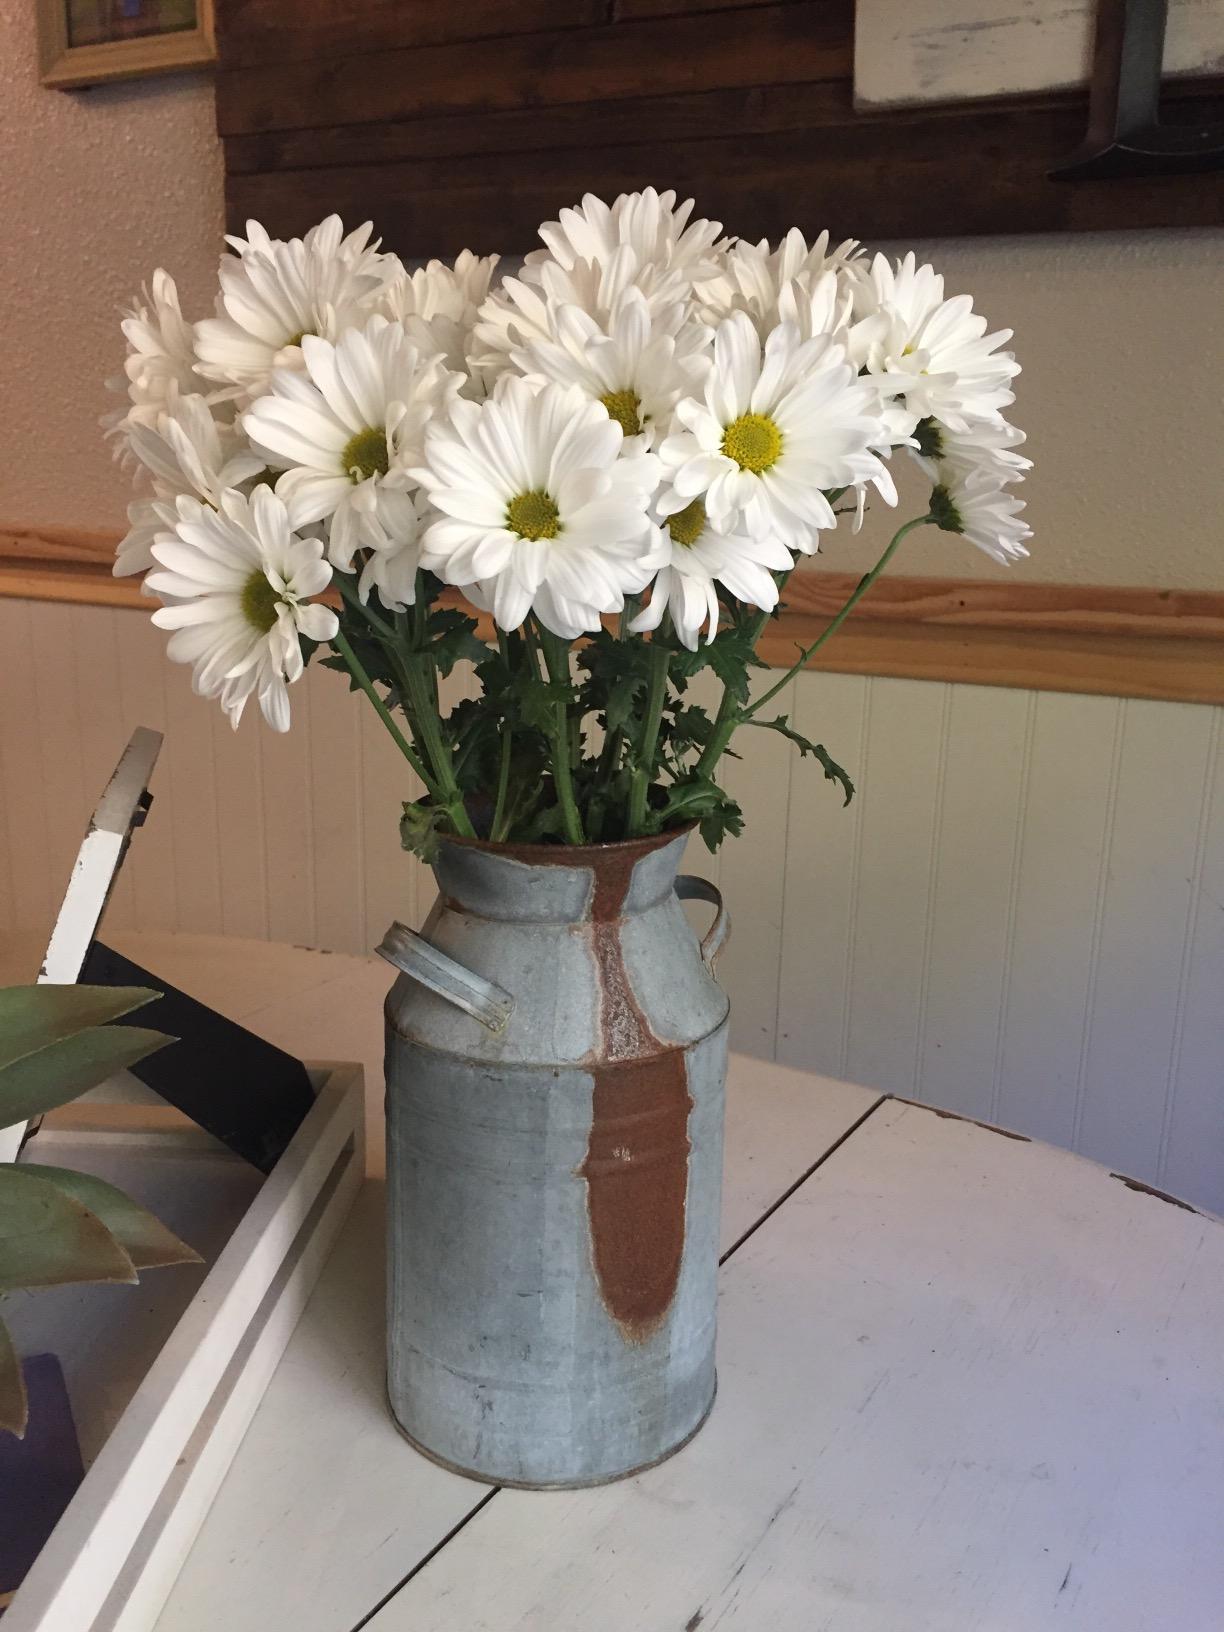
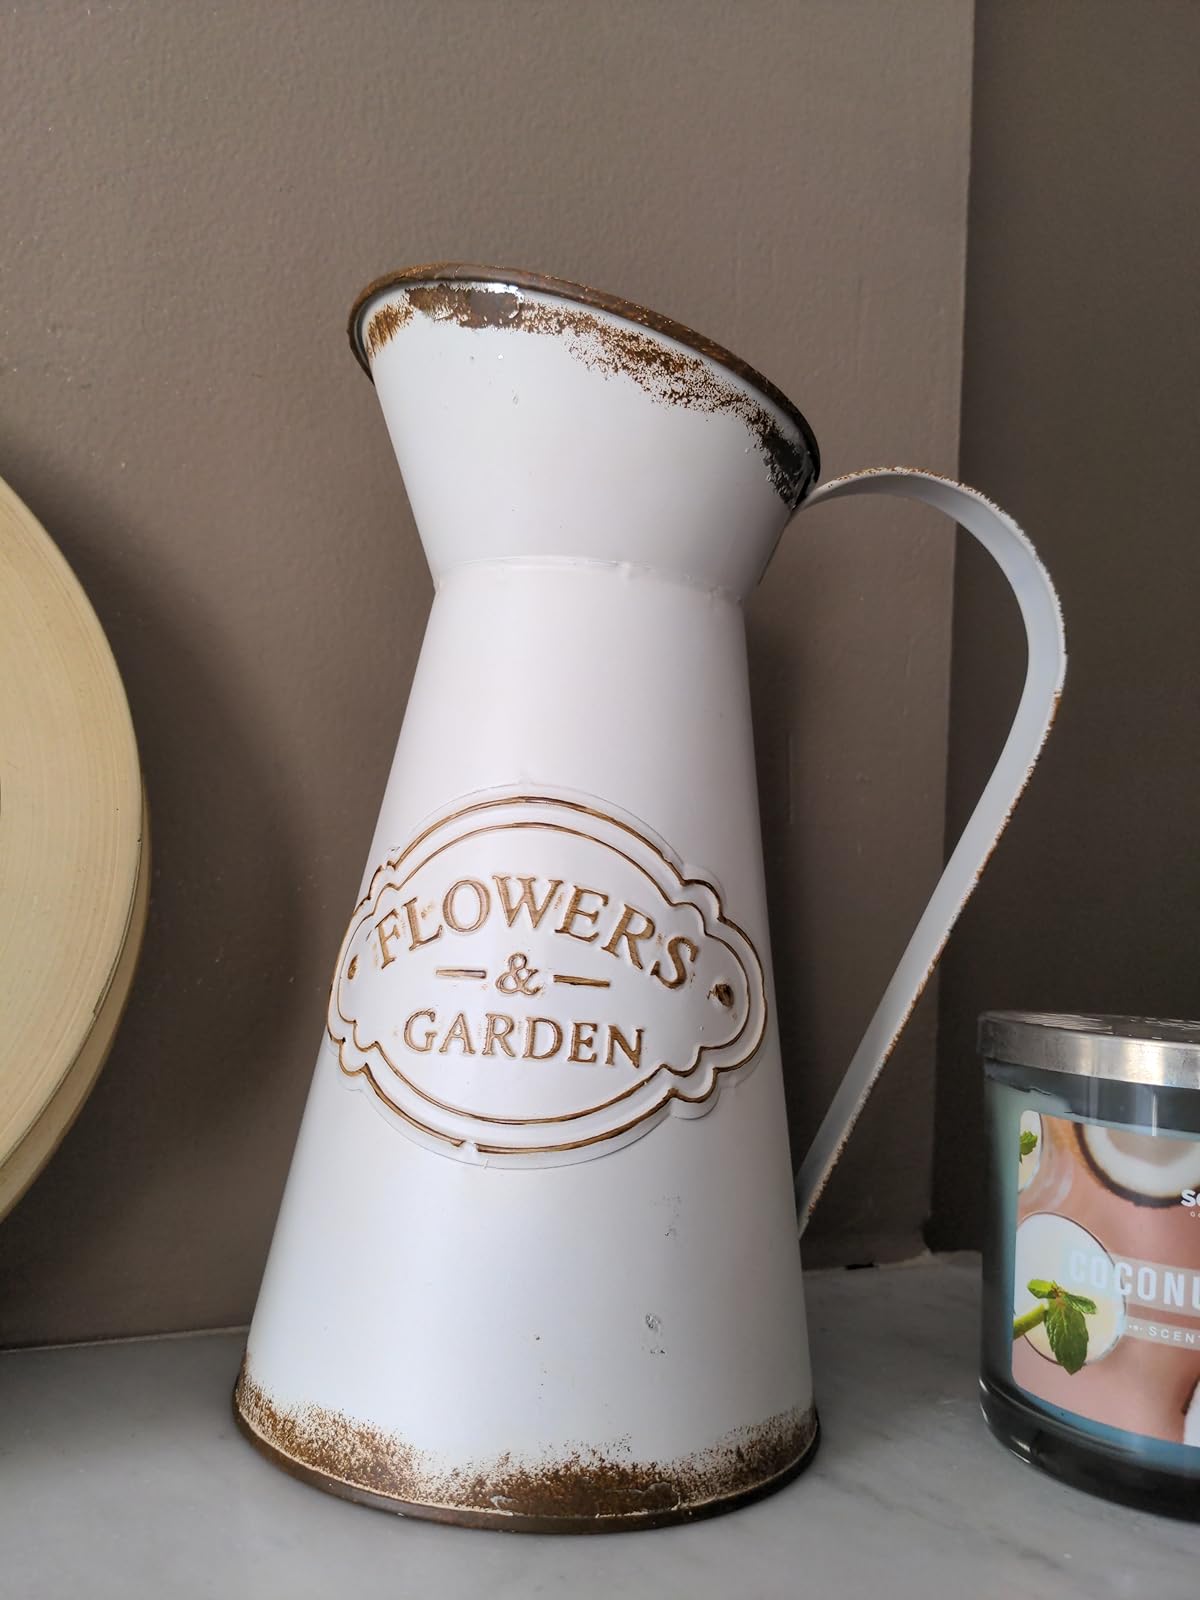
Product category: vase
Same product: no